Allylestrenol

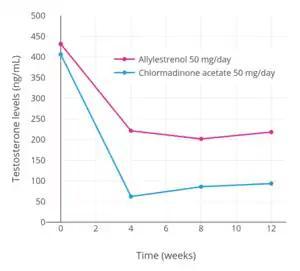
Testosterone levels with 50 mg/day allylestrenol or 50 mg/day chlormadinone acetate orally over 12 weeks in men with benign prostatic hyperplasia.

Similarly to other progestogens, allylestrenol has potent antigonadotropic effects. It is able to considerably decrease circulating concentrations of luteinizing hormone, testosterone, and dihydrotestosterone in men. At a dosage of 50 mg/day, allylestrenol has been found to suppress circulating testosterone levels by 78% in men with BPH. This is about the maximum that progestogens are known to be able to suppress testosterone levels in men. In accordance, the reduction of testosterone and luteinizing hormone levels with allylestrenol in men has been found in a study to be equivalent to that of chlormadinone acetate and oxendolone. However, another study found a significantly lower decrease in testosterone levels with 50 mg/day allylestrenol relative to 50 mg/day chlormadinone acetate of about 49–52% versus 76–85%, respectively. Animal research suggests that allylestrenol produces its beneficial effects in BPH via its antigonadotropic effects and consequent suppression of androgen levels and inhibition of prostate gland growth, similarly to other progestins. Some studies have found that allylestrenol is less effective for BPH than chlormadinone acetate but also produces fewer side effects and sexual dysfunction. Allylestrenol therapy for BPH is associated with a significant decrease in prostate-specific antigen levels, which may mask the detection of prostate cancer.